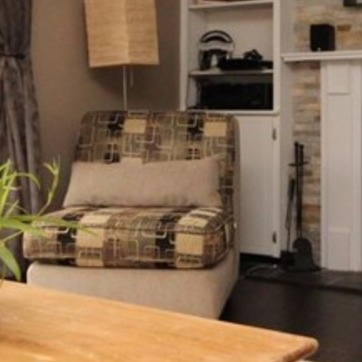
Material: fabric